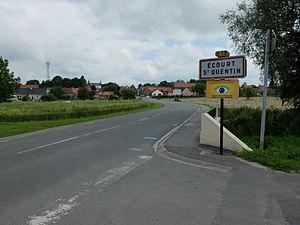
Vue d'une entrée d'Écourt-Saint-Quentin.
Écourt-Saint-Quentin est une commune française située dans le département du Pas-de-Calais en région Hauts-de-France.